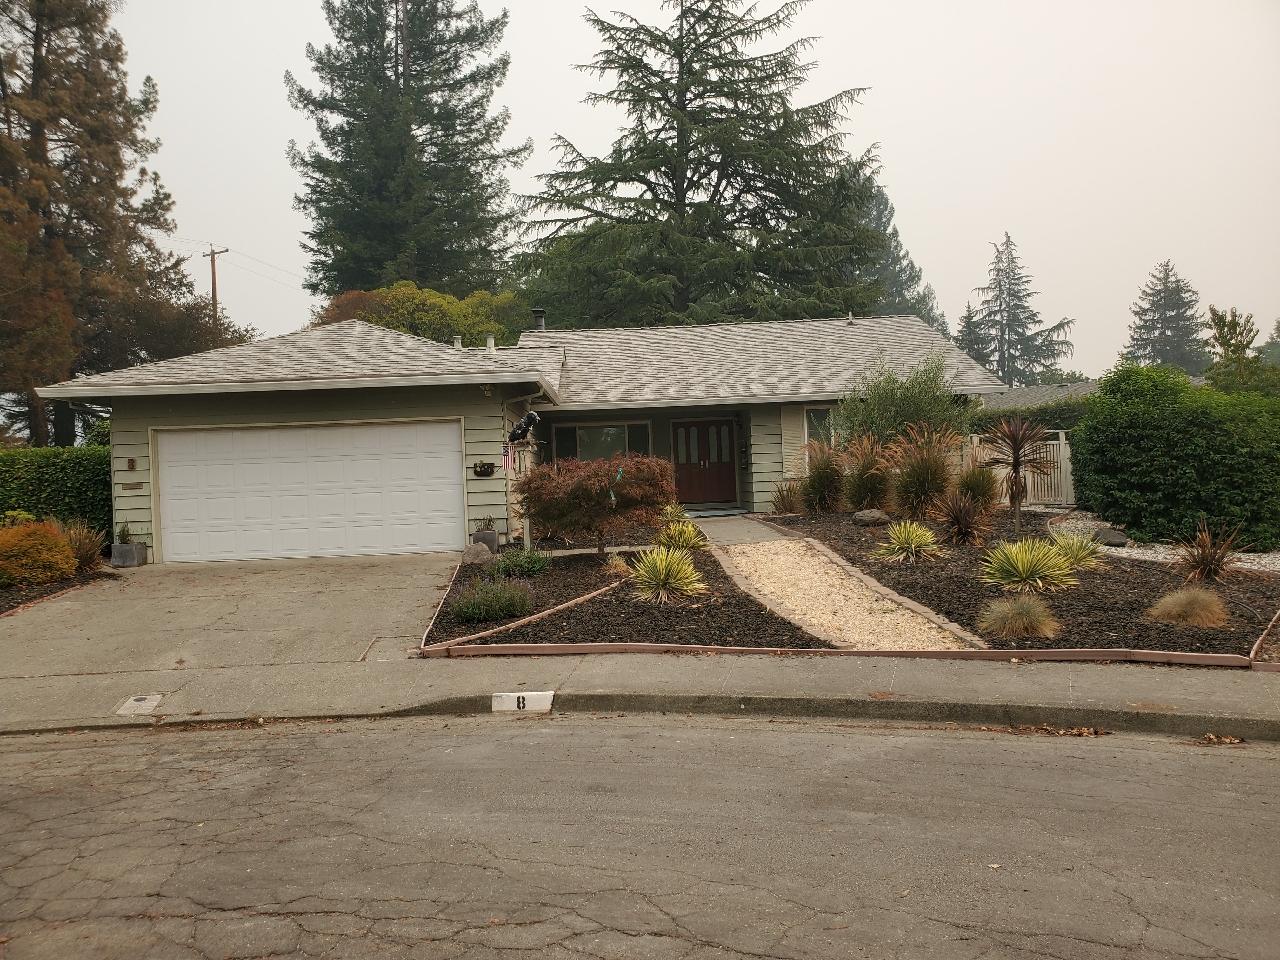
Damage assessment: no_damage